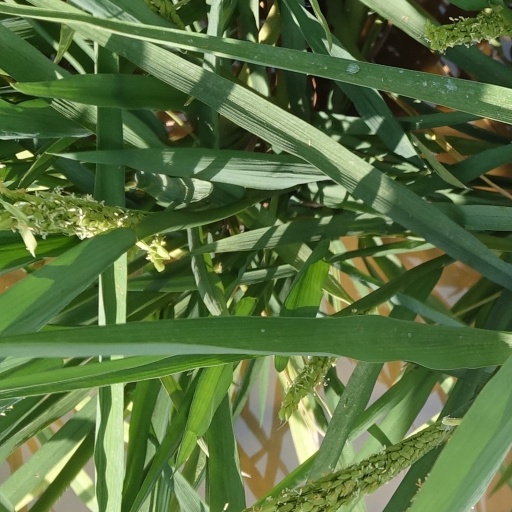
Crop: rice